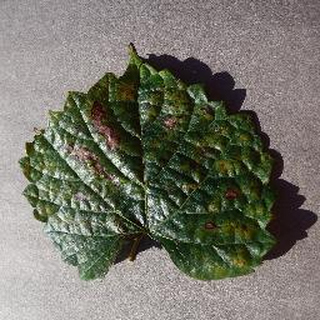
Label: grape_esca_black_measles